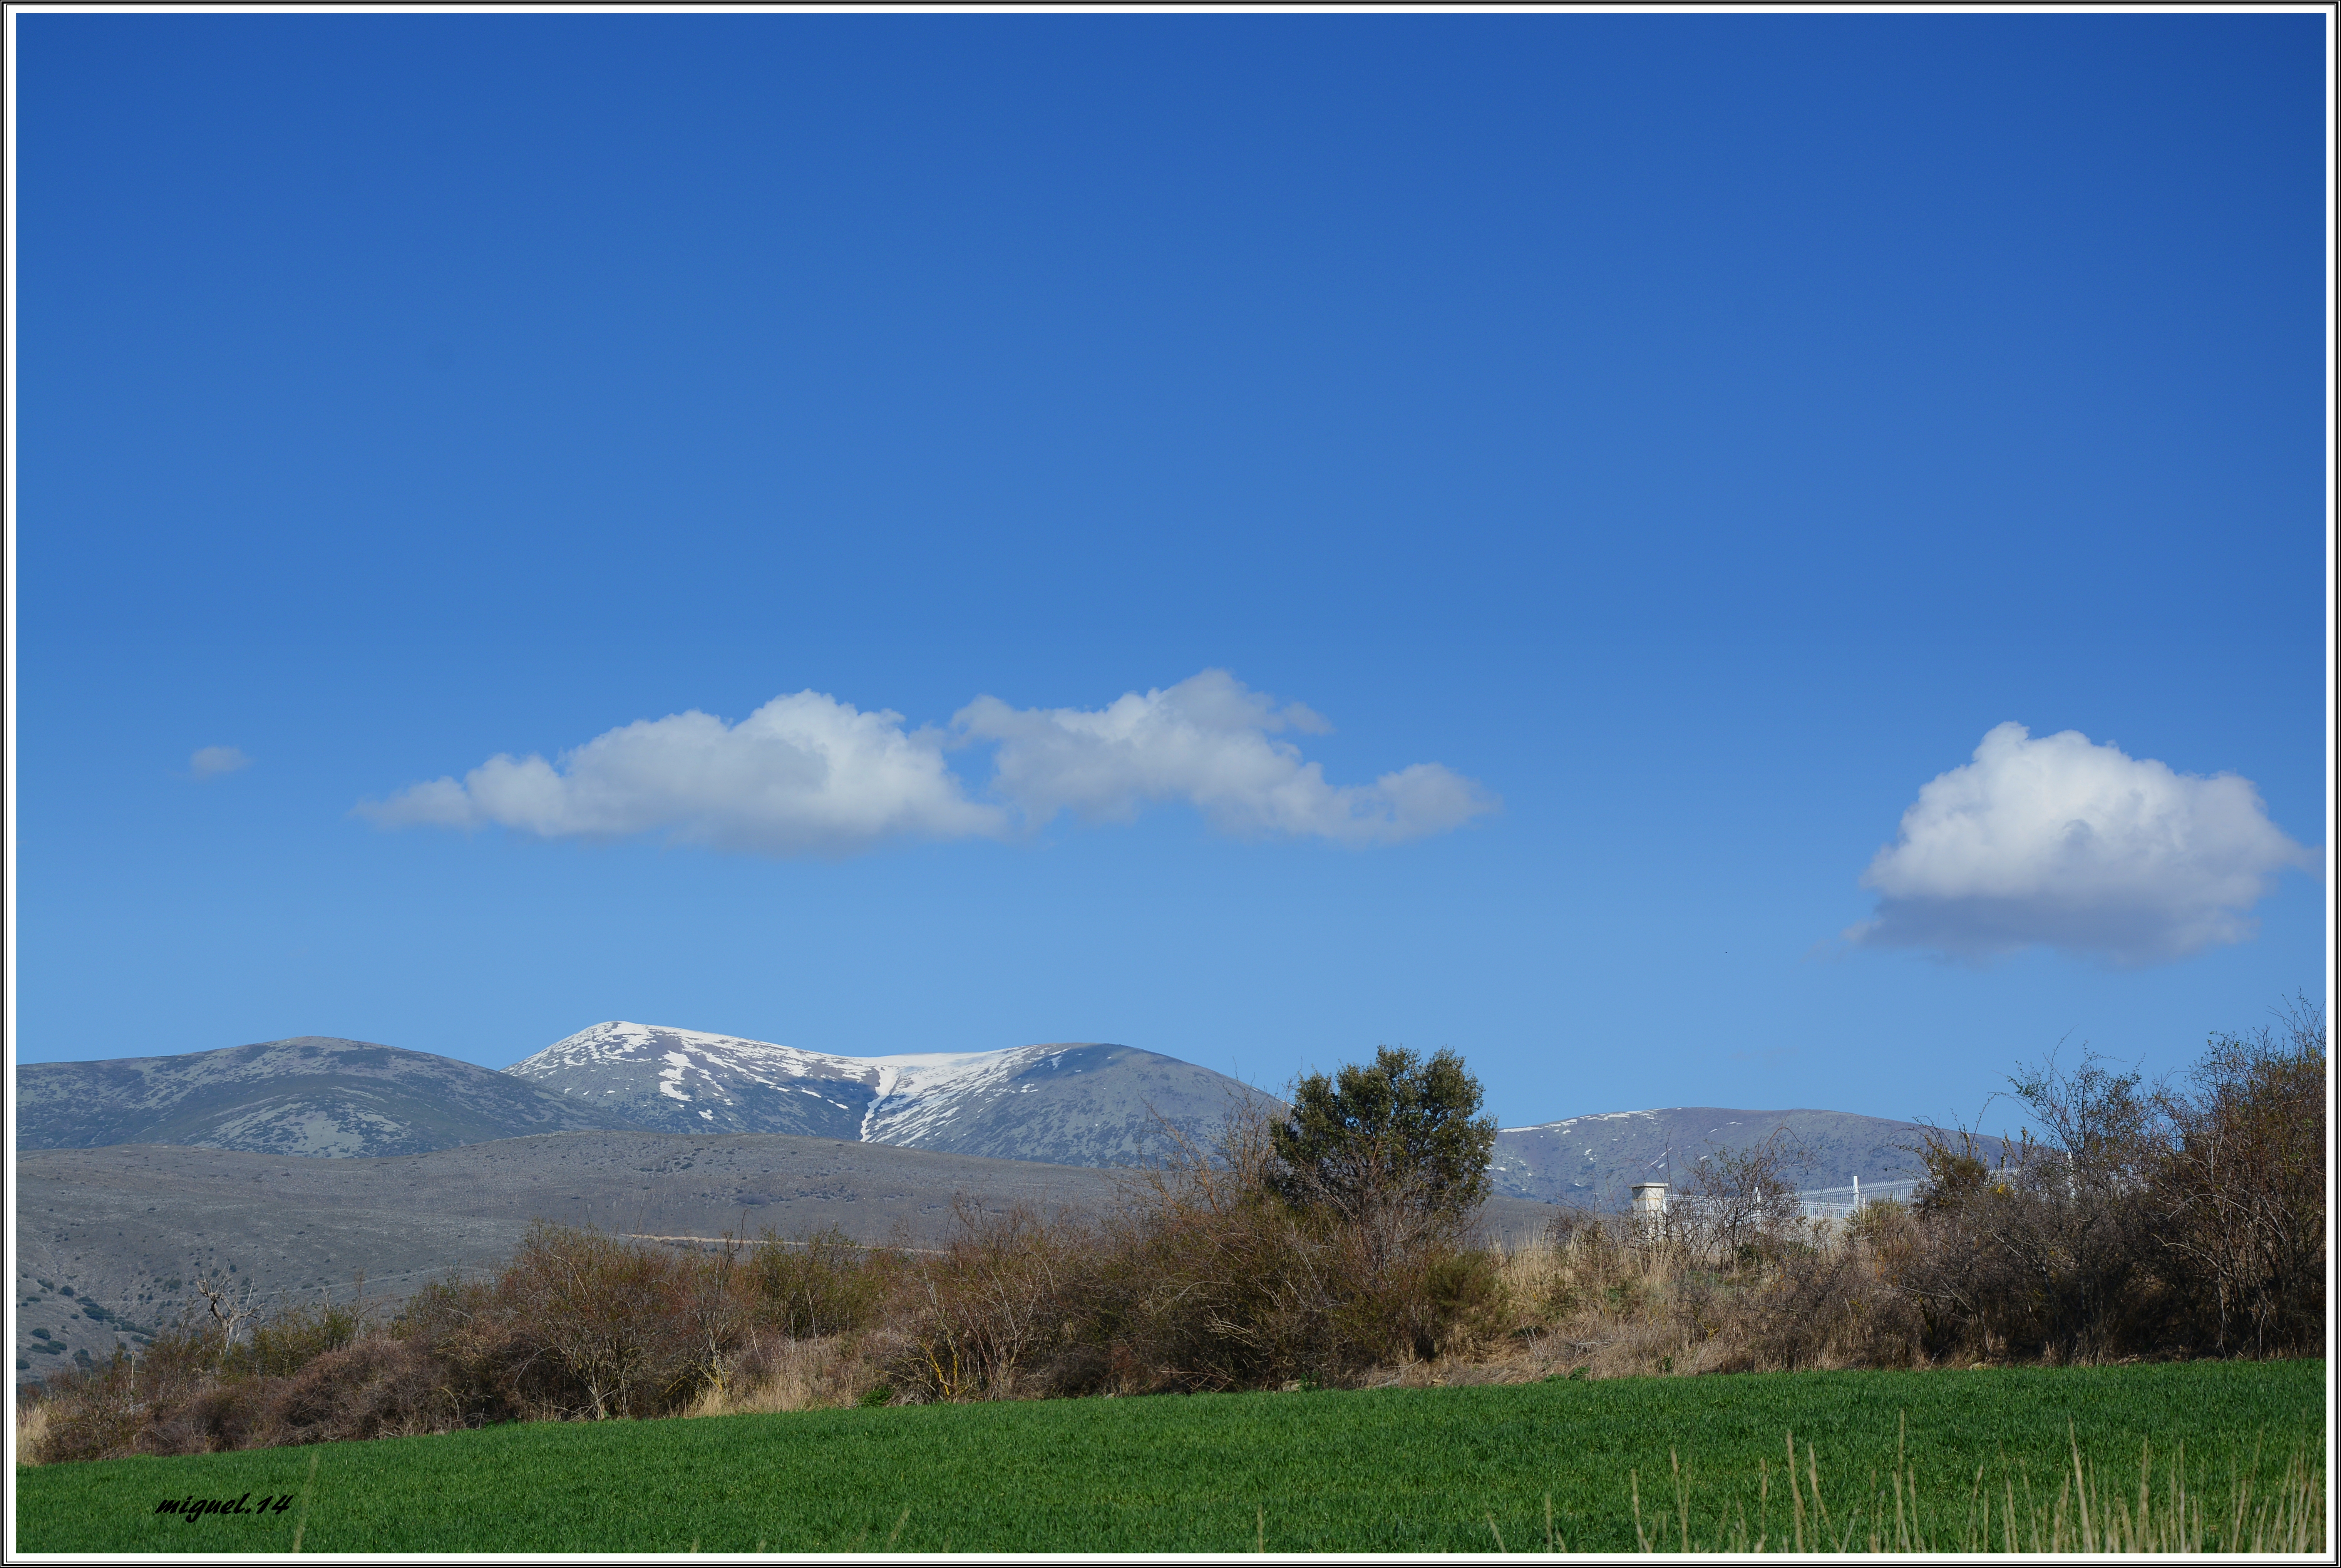
landscape, grass, horizon, mountain, cloud, sky, field, meadow, prairie, hill, mountain range, pasture, plain, grassland, plateau, soria, olvega, elmoncayo, ecosystem, mountainous landforms